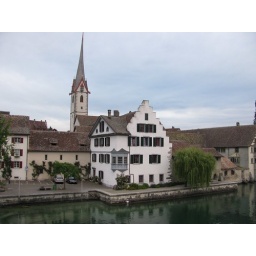
Stein am Rhein, near lake house